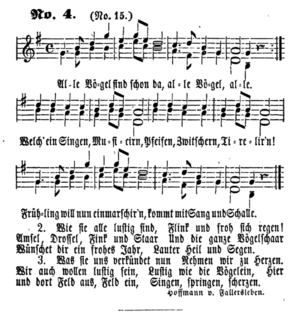
Alle Vögel sind schon da est l'une des plus célèbres chansons allemandes du printemps, pour enfants. Le texte a été écrit en 1835 par Hoffmann von Fallersleben, et publié en 1837. La même année, le premier arrangement d'Ernst Richter paraît. Avec la mélodie actuelle, la chanson a été publiée pour la première fois en 1844 sous le titre Frühlingslied dans le recueil de chansons du Rauhen Haus. Cet air était au XVIIIᵉ siècle comme une chanson d'adieu. Le compositeur est inconnu. En 1847, la chanson apparaît dans la compilation : quarante chansons pour enfants de Hoffmann von Fallersleben, avec un accompagnement au piano de Marie Nathusius. Un titre alternatif est Alle Vöglein sind schon da.